Domestication of the Syrian hamster

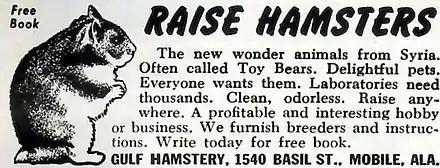
This advertisement from Gulf Hamstery appeared in numerous popular science magazines around 1948–1951.

Albert Marsh of Mobile, Alabama, established the commercial hamster industry in the United States in the 1940s. Marsh first got a hamster when he was gambling and won it in a wager for $1. Somehow he got more hamsters after this one, perhaps from the breeding stock managed by Guy Henry Faget in Carville, Louisiana. At the time, Marsh was a highway engineer but unemployed. After getting his hamsters, he learned to breed them and founded Marsh Enterprises and the Gulf Hamstery, which promoted Syrian hamsters as pets, for laboratory use, and in business schemes. Marsh took advertisements in magazines, comics, and livestock trade journals which praised hamsters as pets and presented the idea that breeding hamsters was a good business investment. In his business, he shipped hamsters to people who would be breeders, then he coordinated the shipment of various breeders' hamsters to other breeders or to laboratories.